Chevrolet Vega

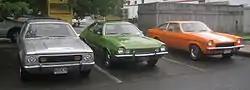
First-generation American sub compacts, left to right: AMC Gremlin, Ford Pinto, Chevrolet Vega

GM Vice President John Z. DeLorean, appointed Chevrolet's general manager a year before the Vega's introduction, was tasked with overseeing the Vega launch and directing operations at the Lordstown Assembly plant. As problems with the vehicle became apparent, he put additional inspectors and workers on the line and introduced a computerized quality control program in which each car was inspected as it came off the line and, if necessary, repaired. He was also tasked with promoting the car in "Motor Trend" and "Look" magazines. He authorized the Cosworth Vega prototype and requested initiation of production.